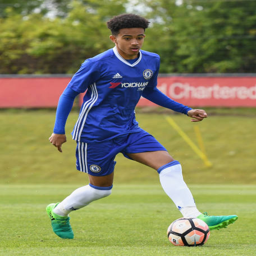
person in action during the game .